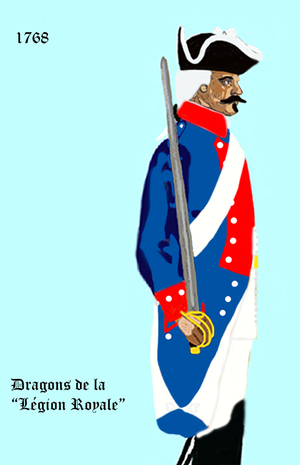
l'uniforme des dragons de la Légion royale en 1768
Le 7ᵉ régiment de chasseurs à cheval est un régiment de cavalerie de l'armée française.